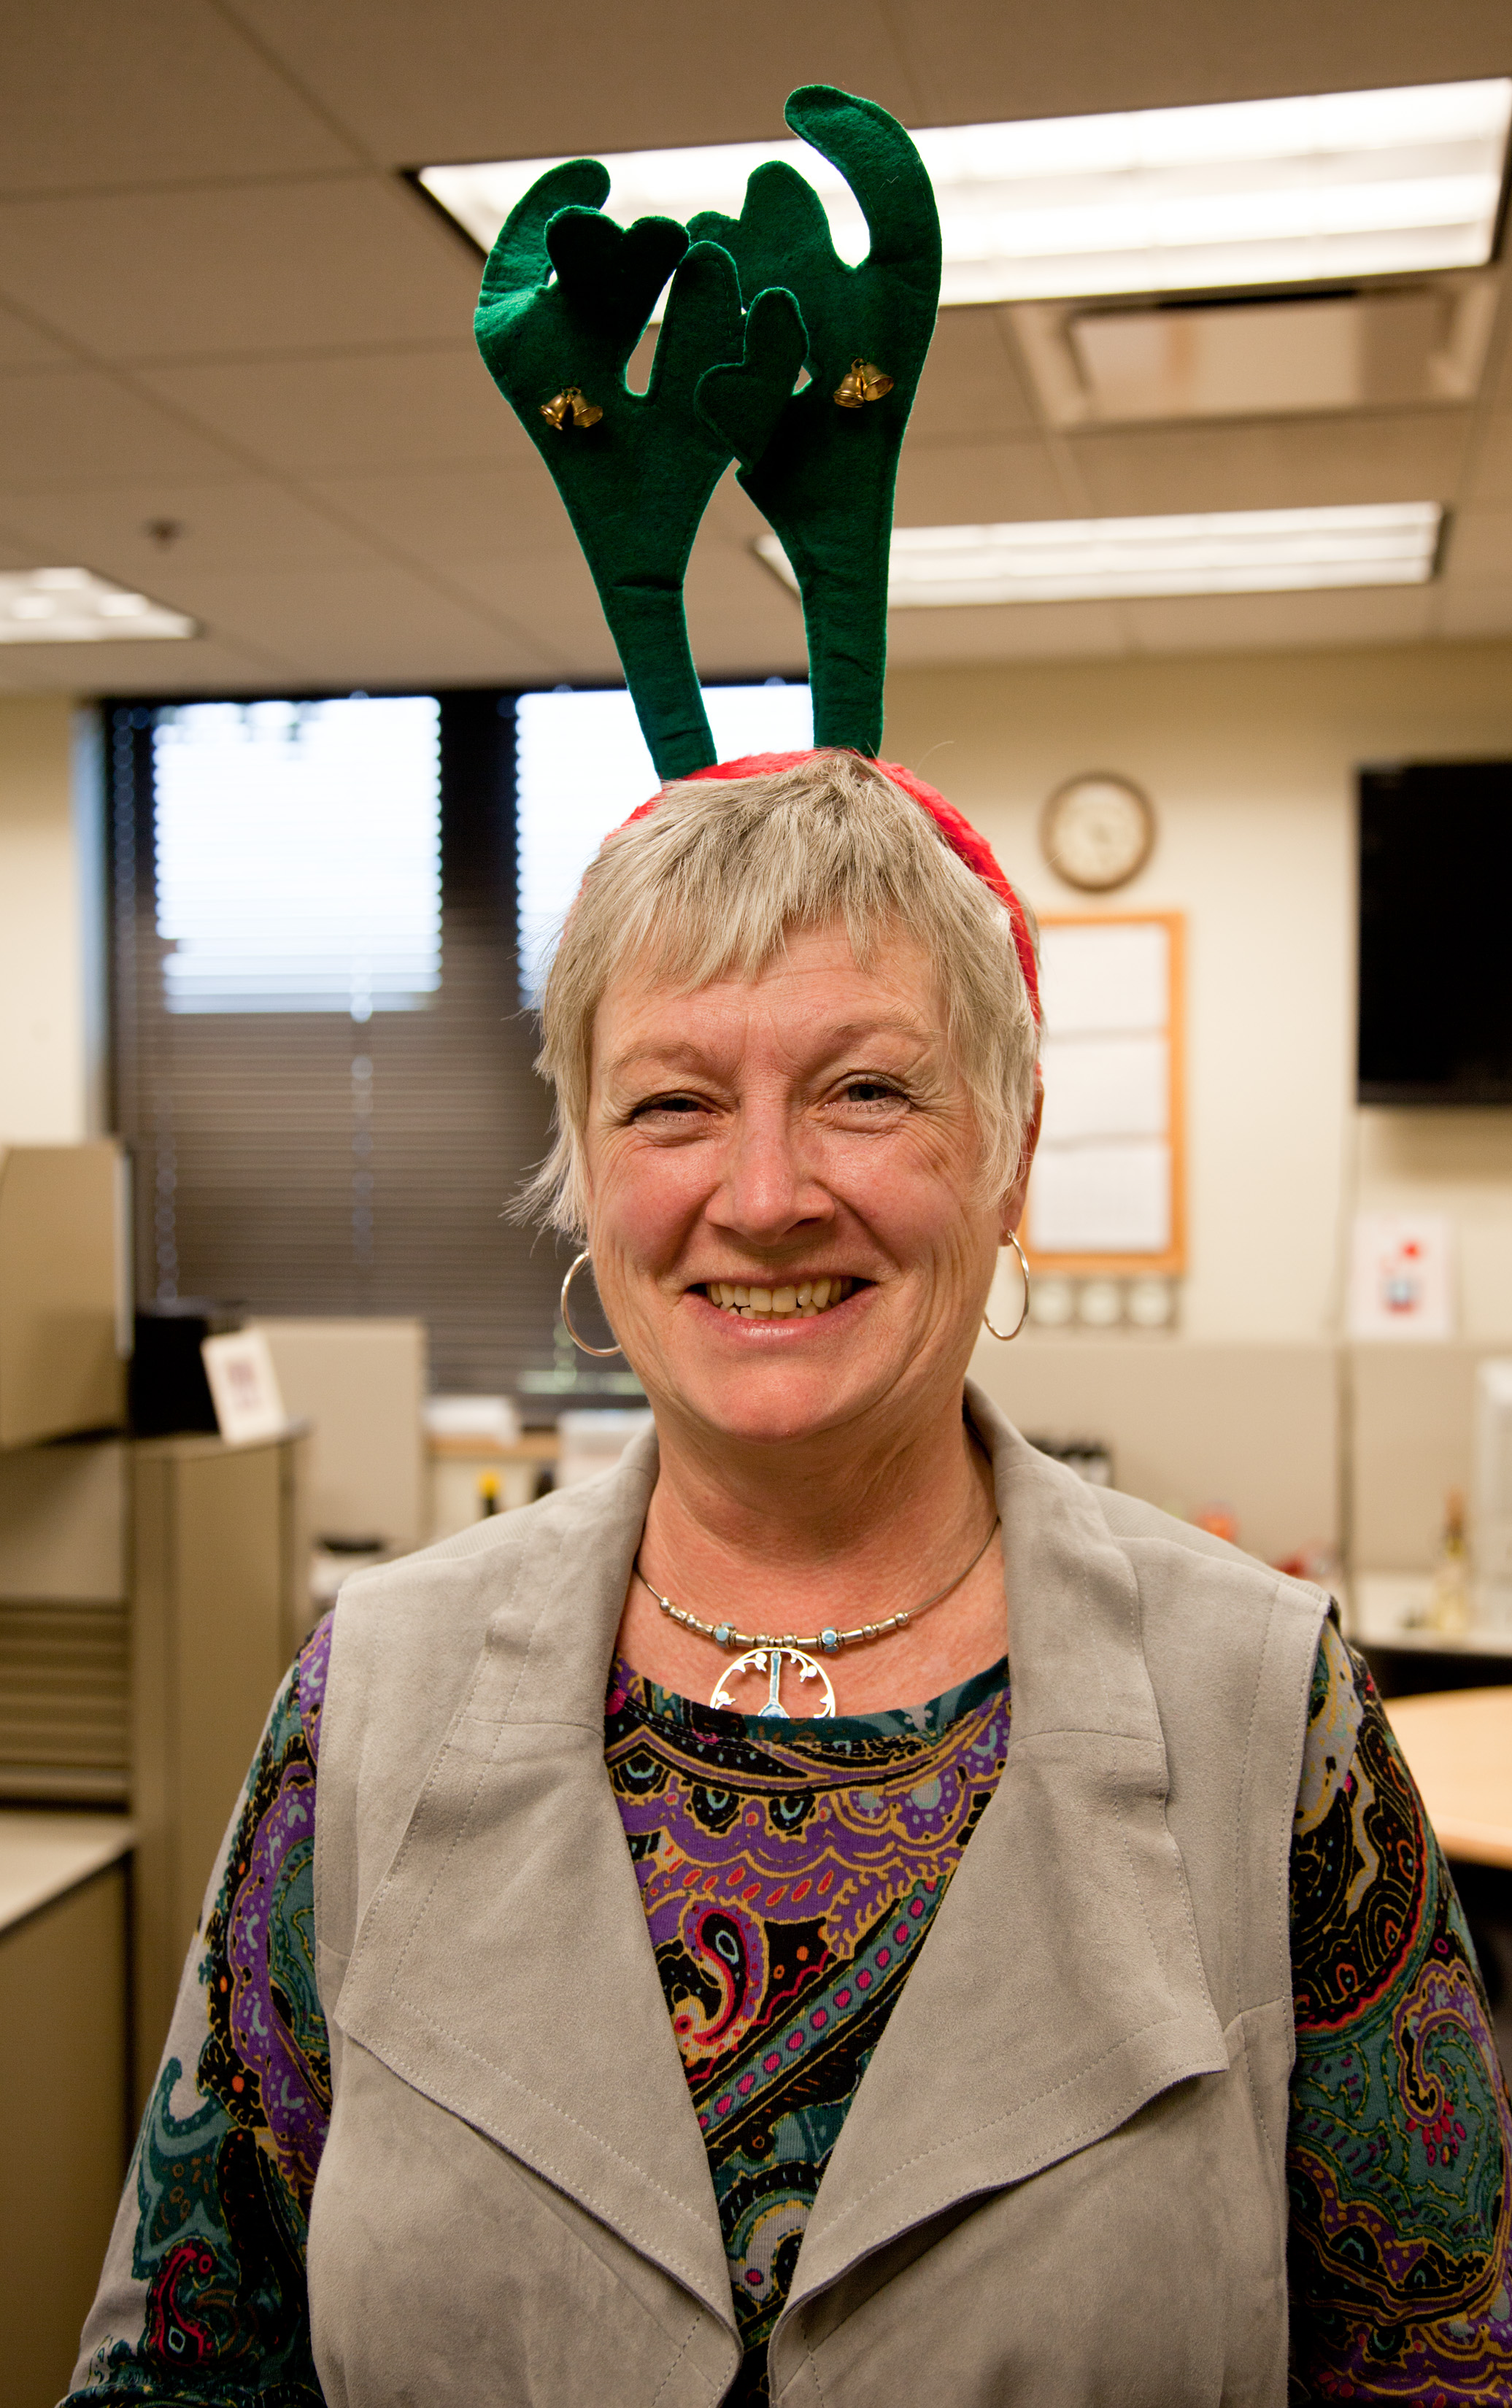
people, art